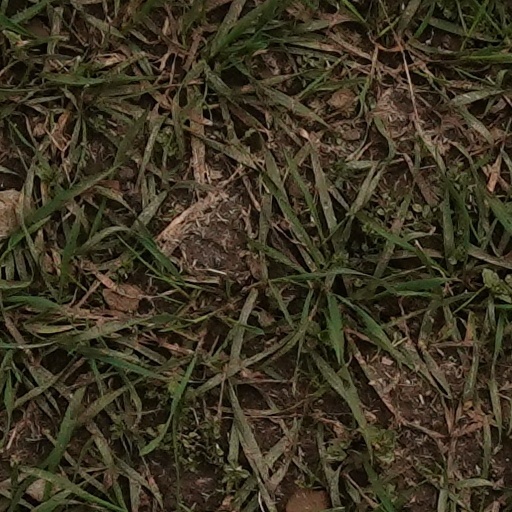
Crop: wheat